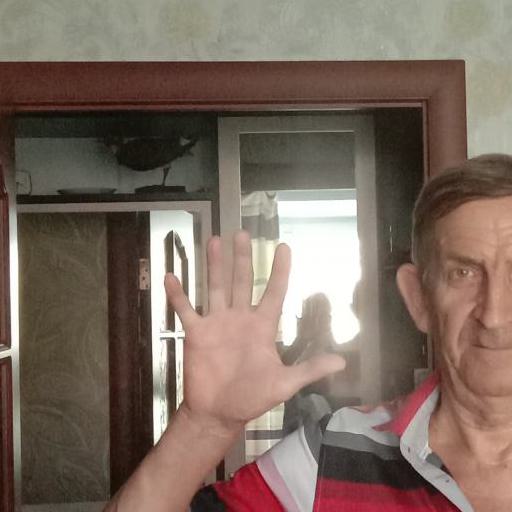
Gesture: palm